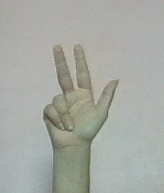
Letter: al